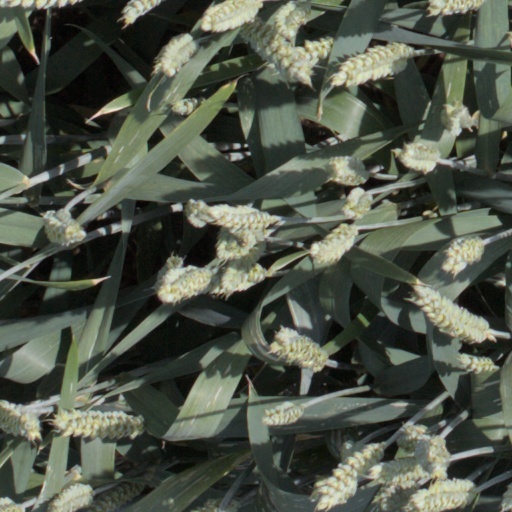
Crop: wheat